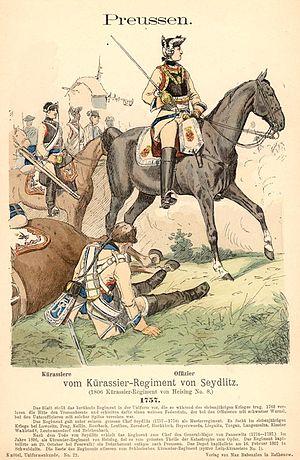
Un cuirassier est un cavalier militaire lourdement équipé et armé. Les cuirassiers étaient protégés par une cuirasse, ce qui leur a donné leur nom. La première mention du terme de cuirassiers remonte à 1484 en référence à une unité autrichienne d'une centaine d'hommes servant au sein de l'armée de l'empereur Maximilien Iᵉʳ. Les cuirassiers firent leur première apparition en France en 1665.